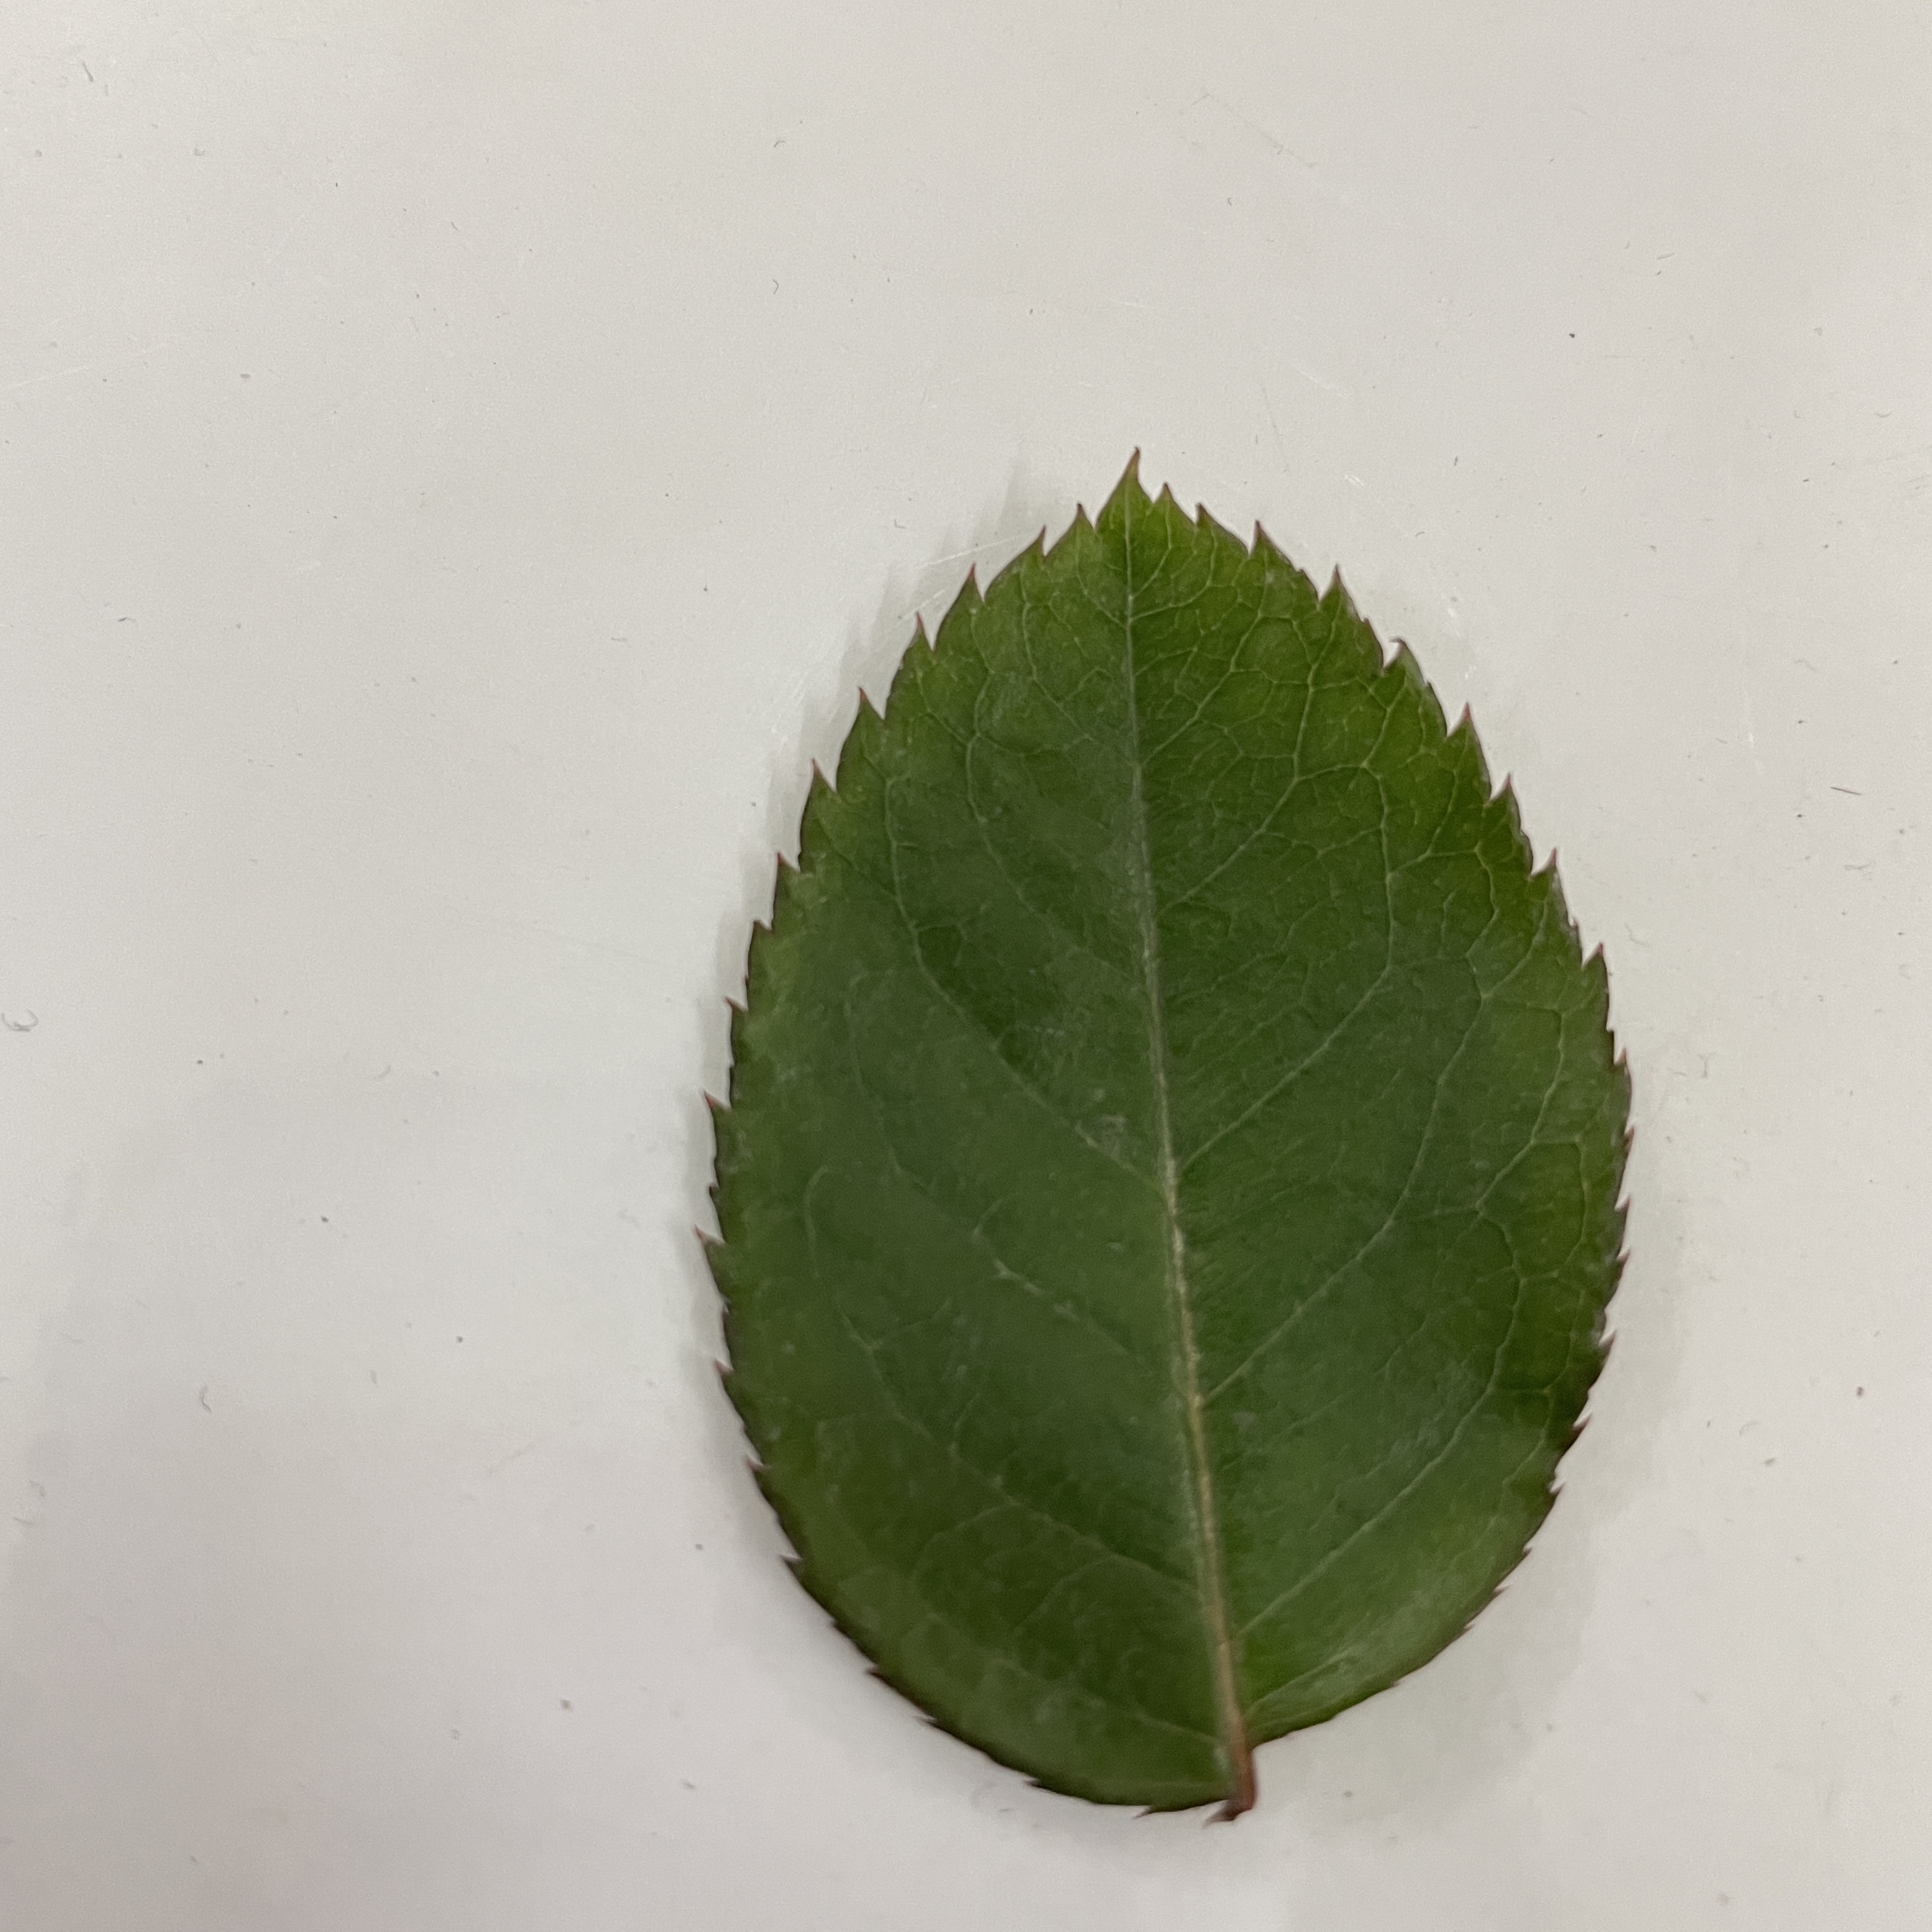
Label: Healthy Leaf